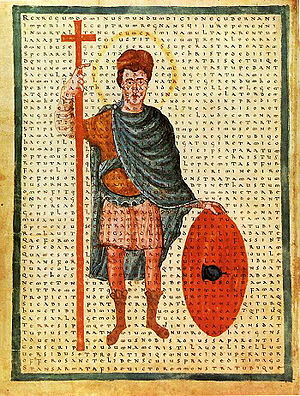
Ludvig den Fromme
Samtidig gengivelse fra 826 af Ludvig den Fromme som miles christianus.
Ludvig den Fromme var konge af Frankerriget og Tysk-romersk kejser fra 814 til 840. Før han blev kejser, var han konge i Akvitanien fra 781 og blev sin fars medregent i 813. Som sin fars eneste overlevende søn blev han enehersker over Frankerriget ved dennes død i 814, en position han fastholdt frem til sin død med undtagelse af perioden 833–834, hvor han var afsat.